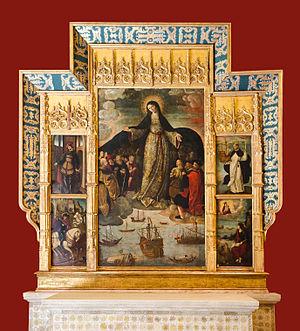
Retable de la Vierge des Navigateurs, (ou ""des bons vents""), d'Alejo Fernandez, 1535. Cette oeuvre est la première de l'art occidental à représenter des natifs américains, en plus de divers personnages, dont Christophe Colomb, et différents types de navires espagnols du XVIème siècle. Dans les cartels on reconnait de haut en bas et de gauche à droite Saint Sébastien, Saint Jacques, Saint Elme et Saint Jean l'évangéliste. Les navigateurs venaient prier devant cette vierge, et c'est devant ce retable que s'est recueilli Juan Sebastián Elcano au retour du premier voyage autour du monde de l'histoire. Chapelle des quartiers de l'Amiral, Real Alcazar de Séville, Espagne.
Alejo Fernández est un peintre espagnol, allemand, membre éminent de l'école de peinture de Séville.